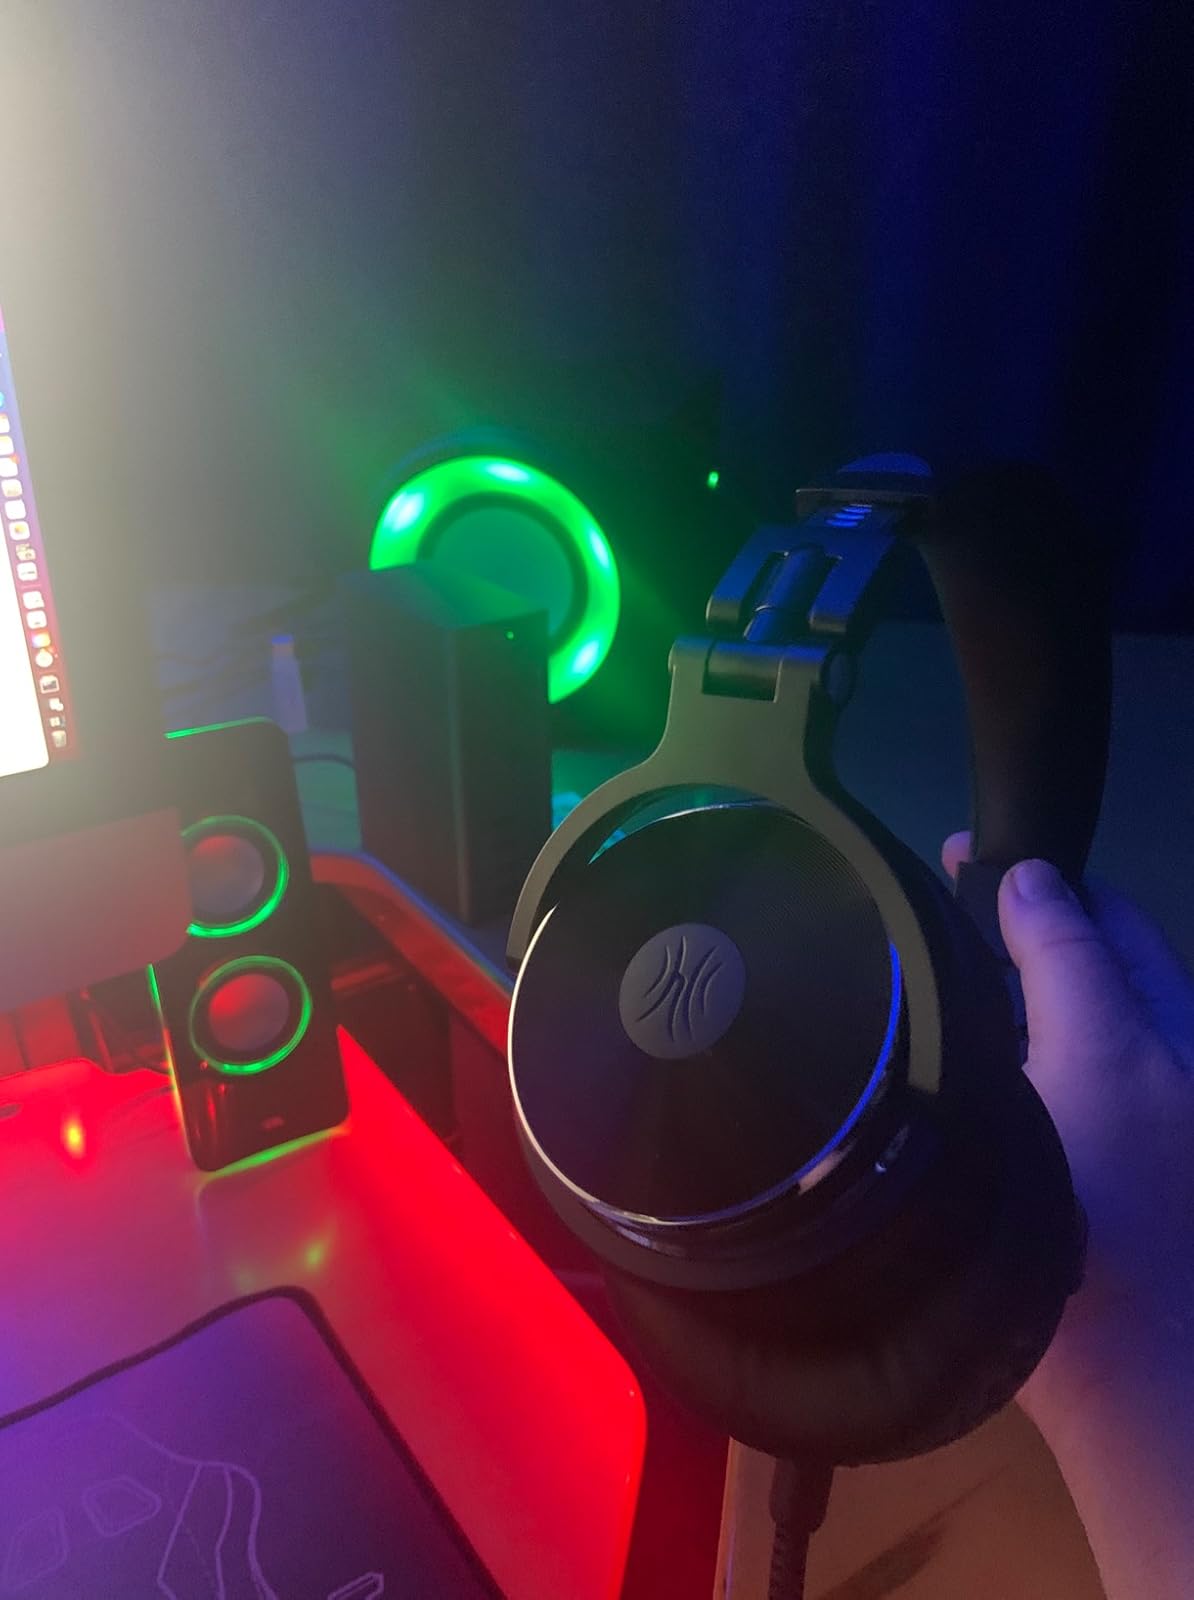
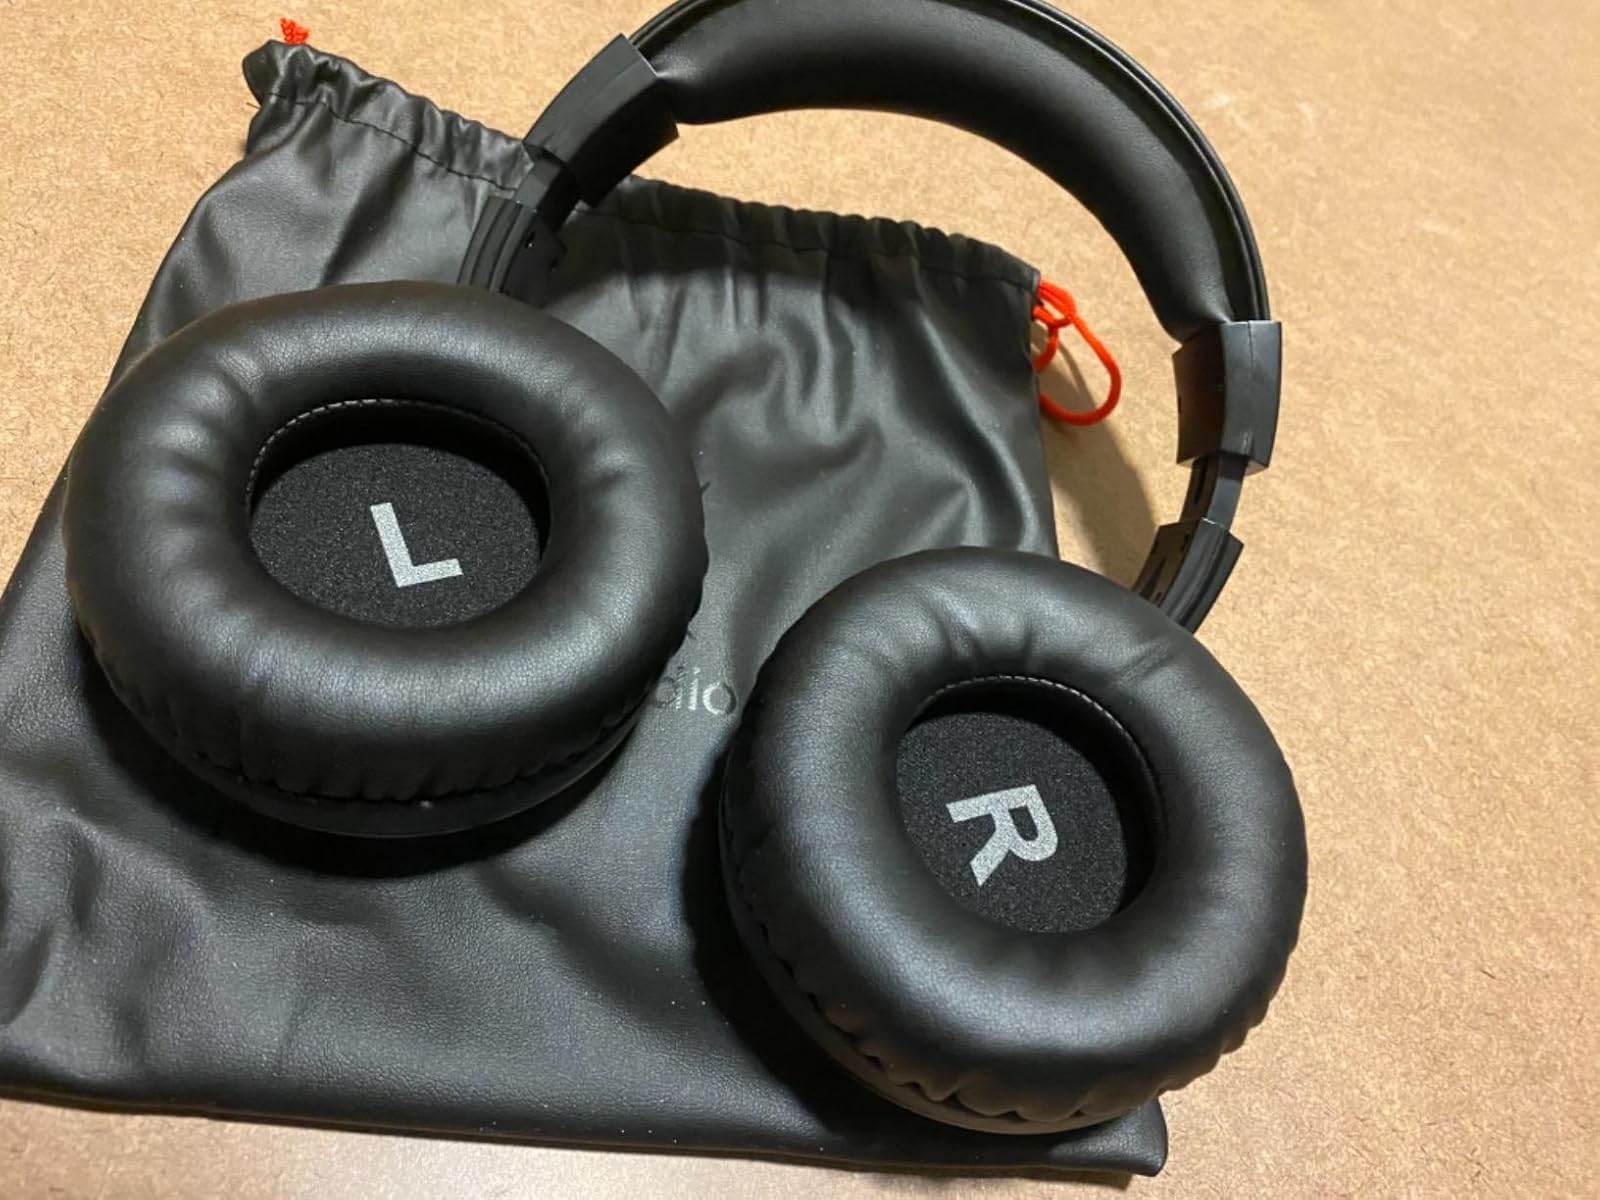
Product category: headphones
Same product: yes